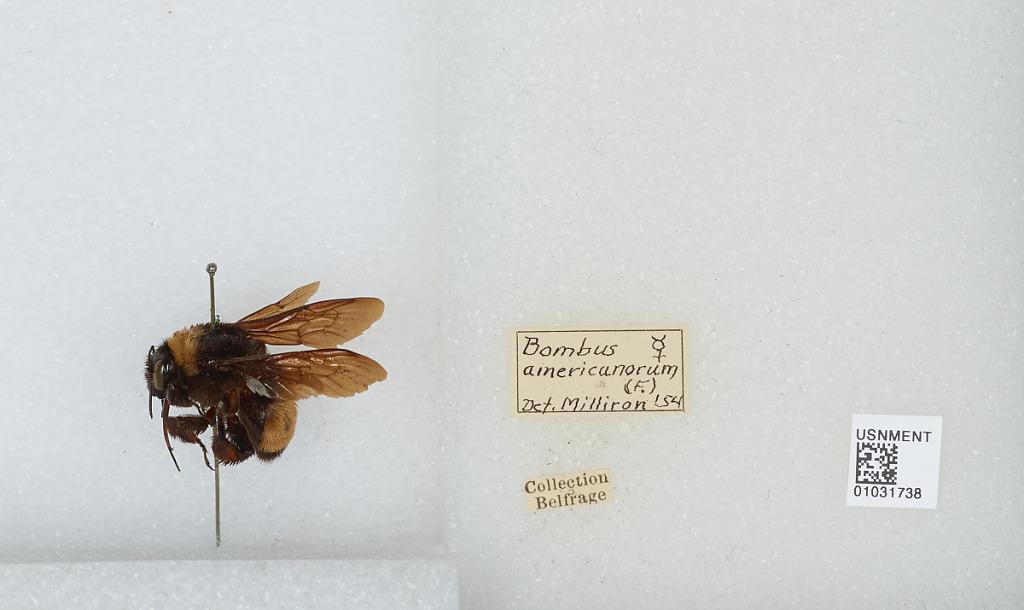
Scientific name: Bombus (Fervidobombus) pensylvanicus pensylvanicus (De Geer)
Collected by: Belfrage
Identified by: Milliron